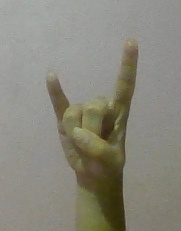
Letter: la